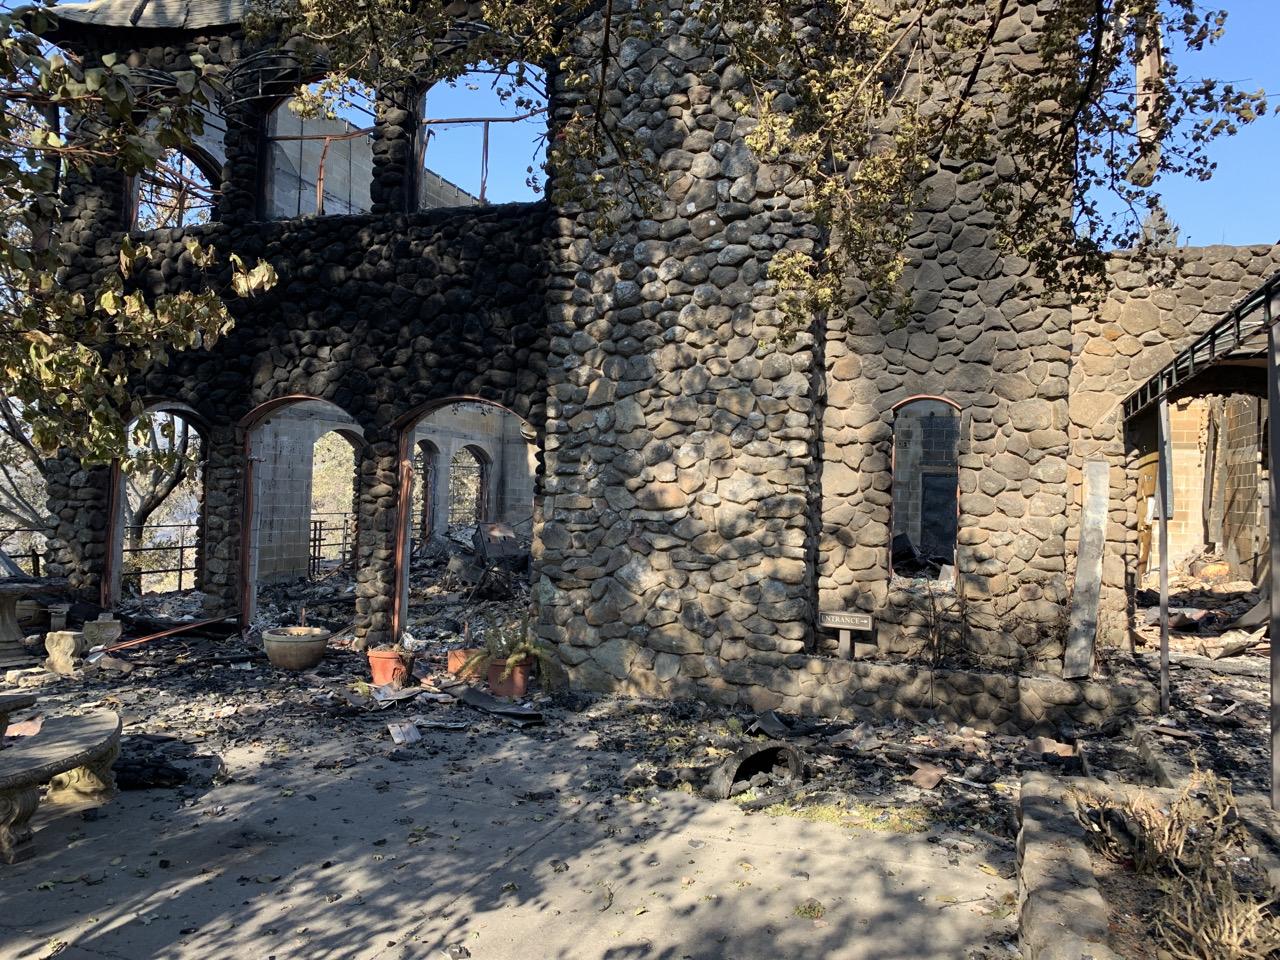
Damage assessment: destroyed